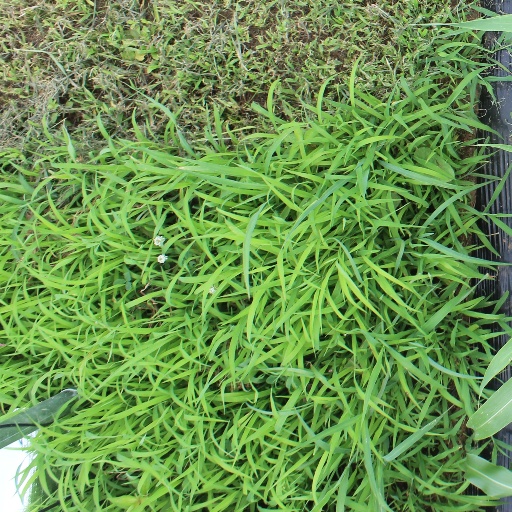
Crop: sorghum